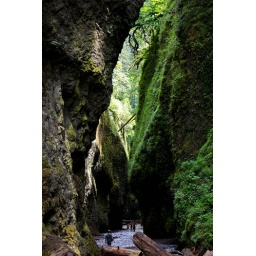
Spectacular moss, fern and ivy covered gorge within the Columbia river gorge, Pacific Northwest, OR USA